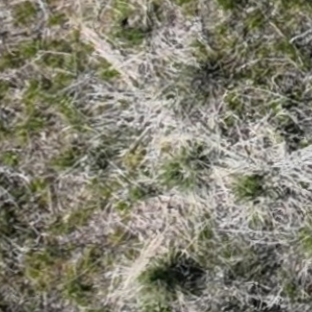
Month: may